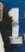
Number: 1